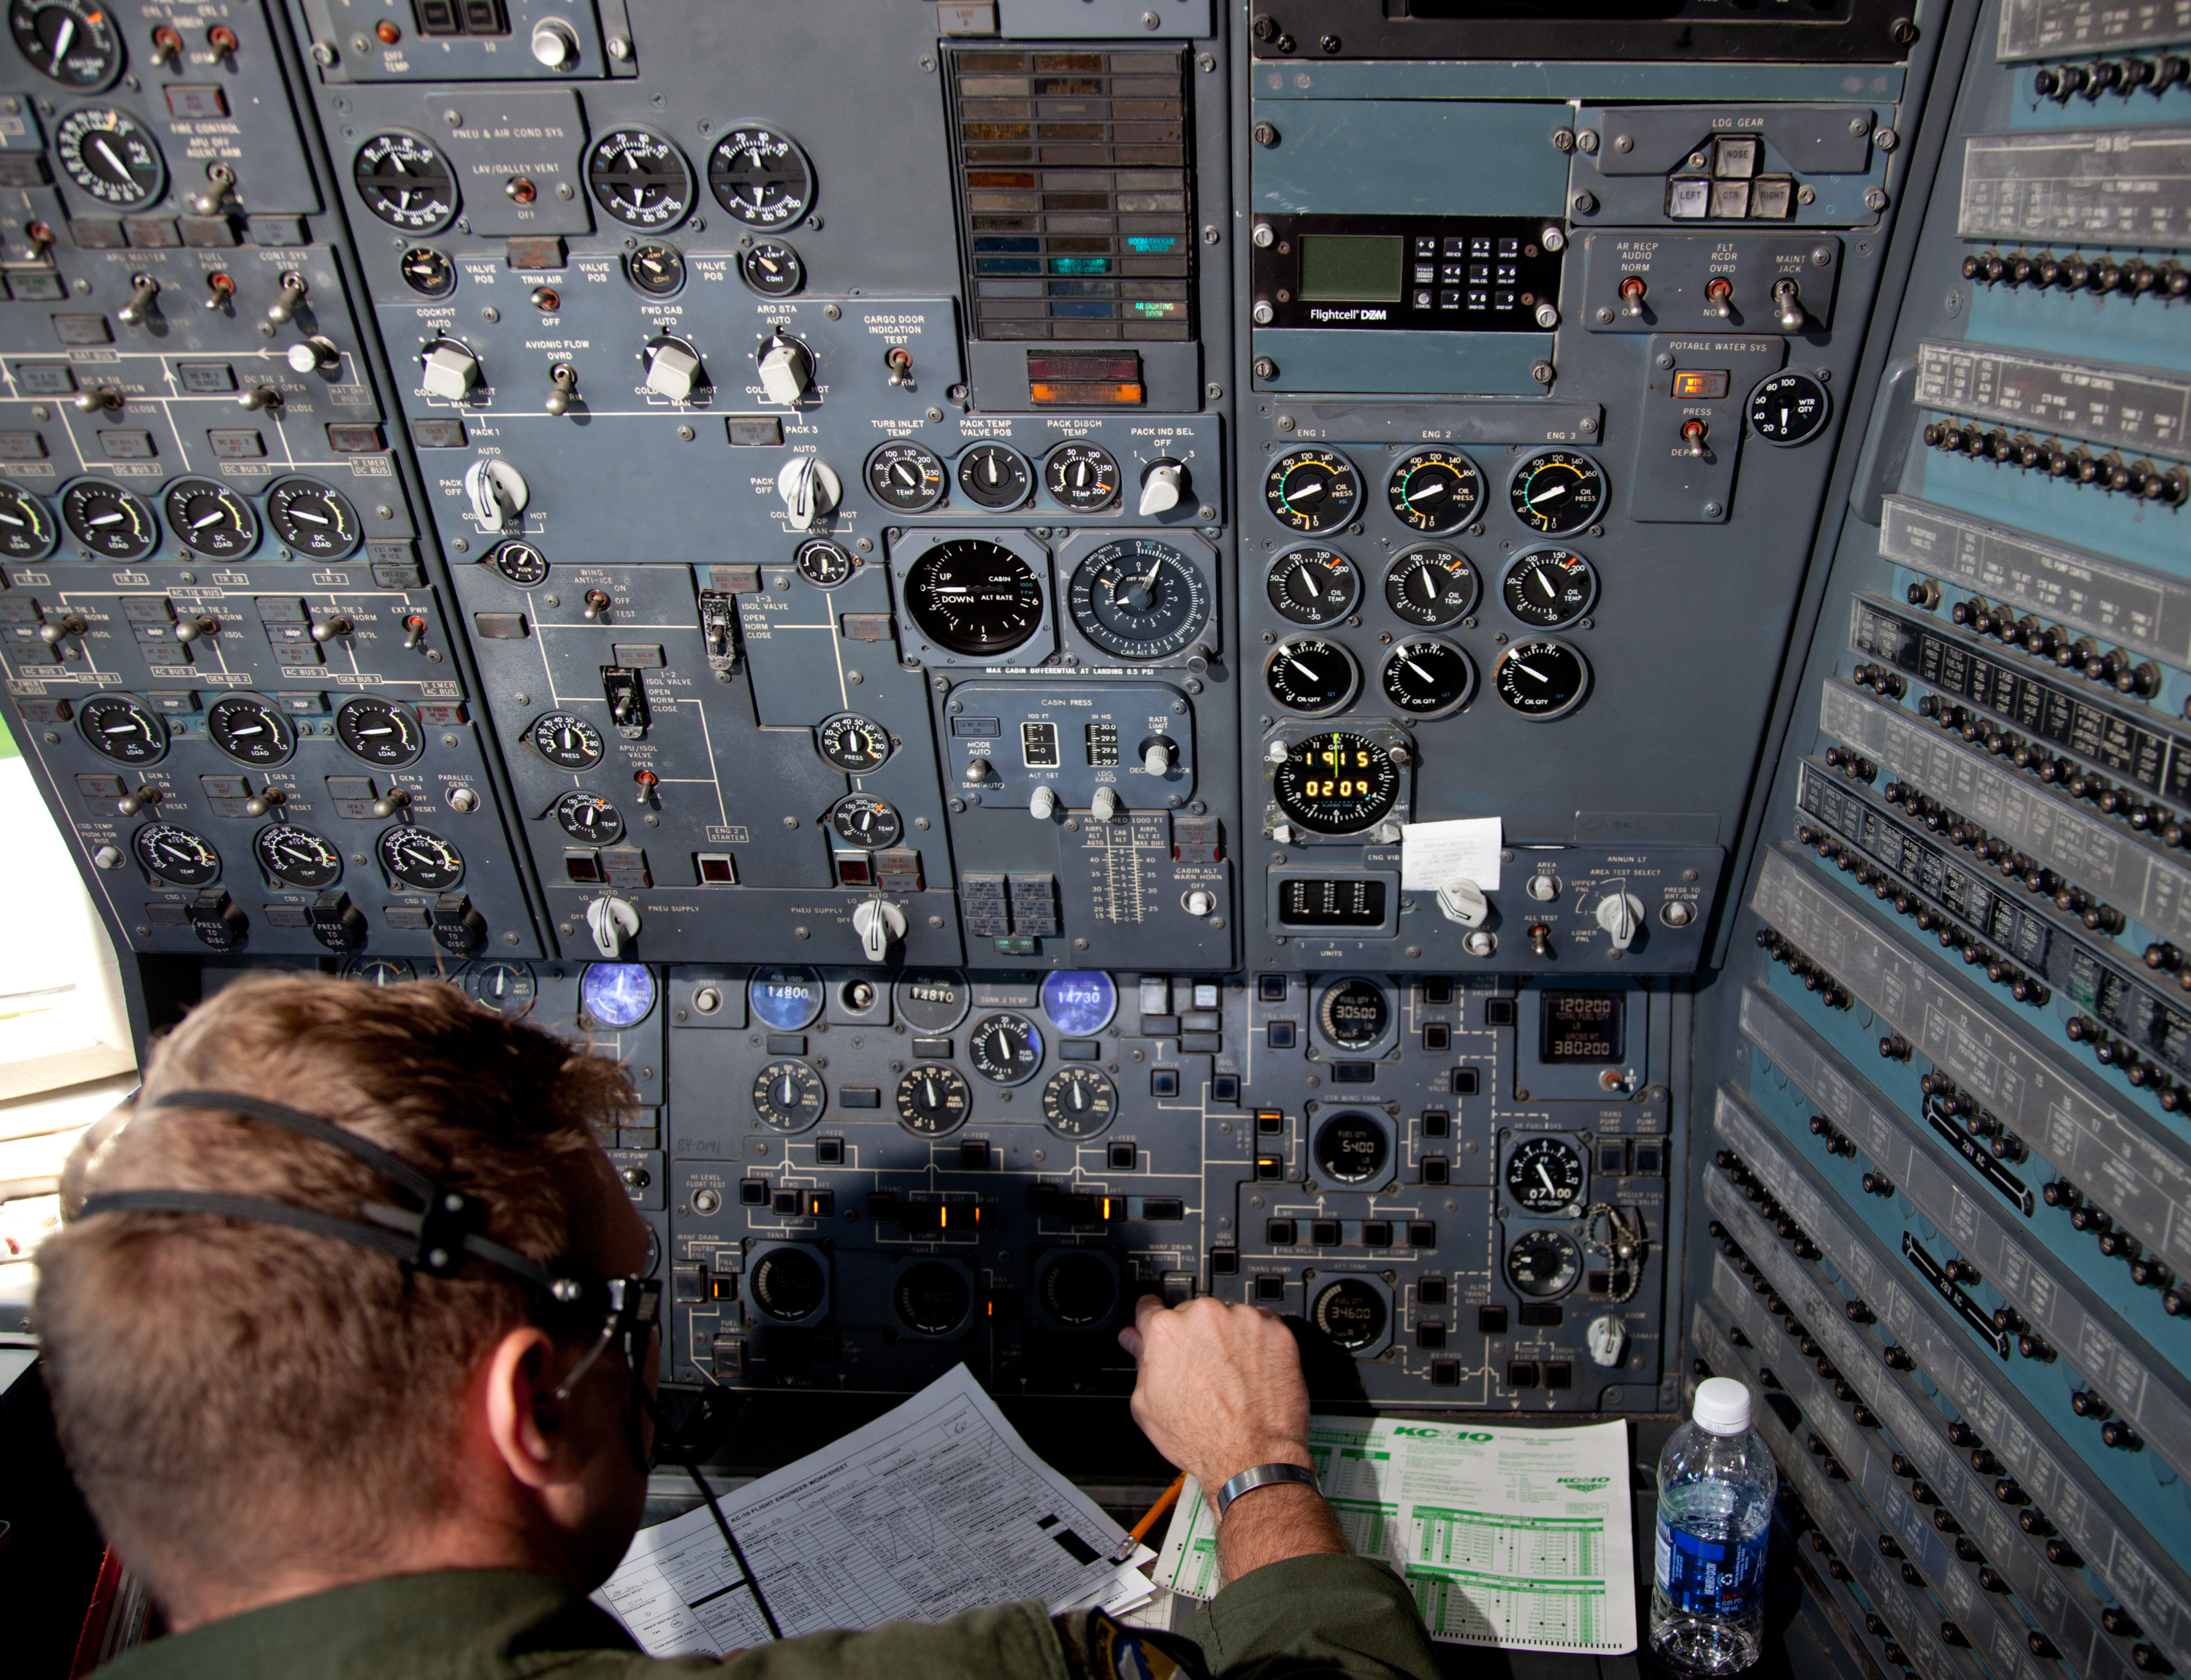
airplane, aviation, flight, professional, cockpit, solano, travisairforcebase, tafb, ksuu, airexpo, aerospace engineering